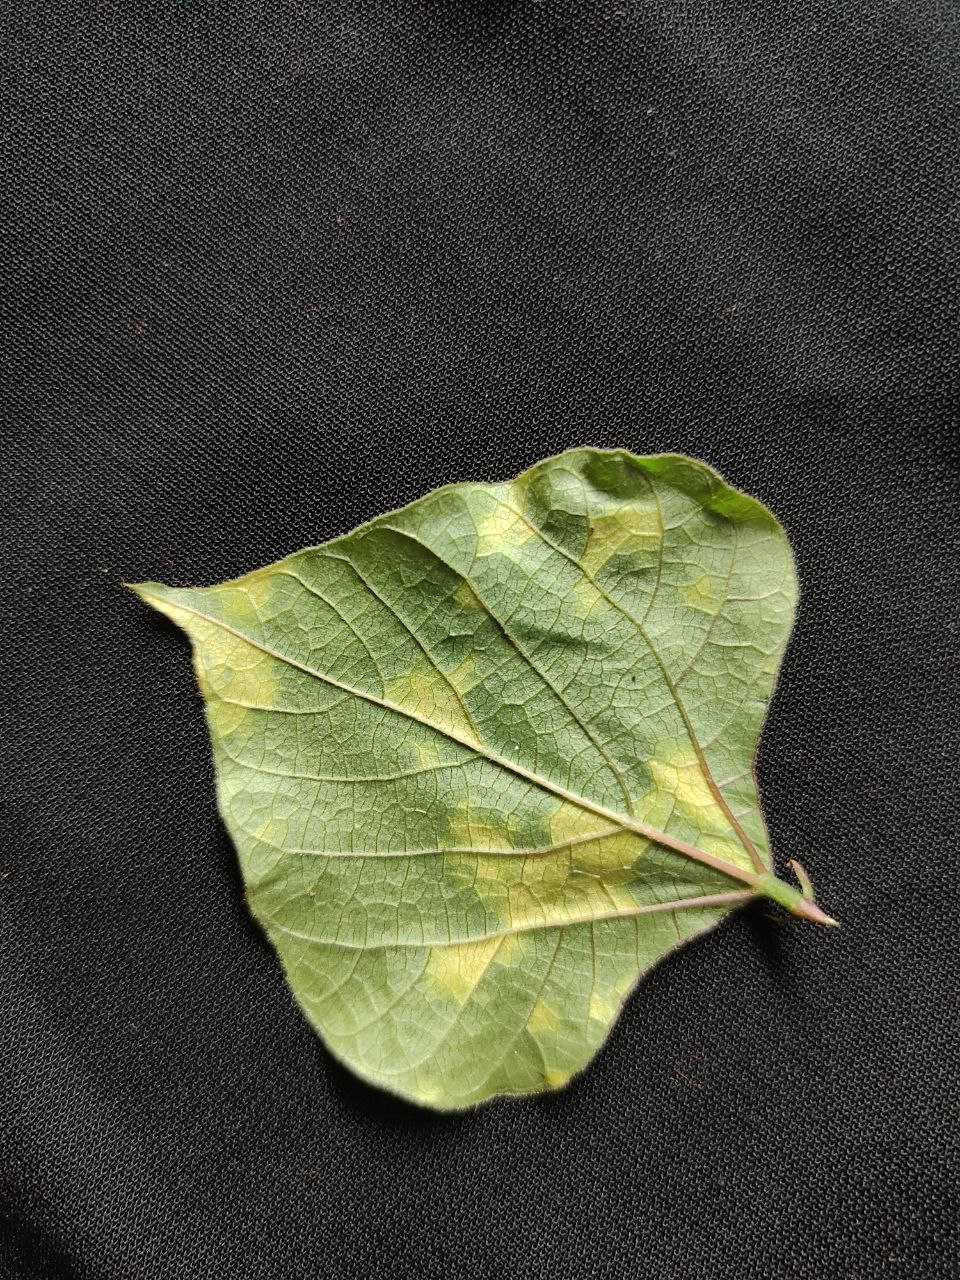
Crop: bean
Leaf condition: Mosaic Virus